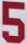
Number: 5